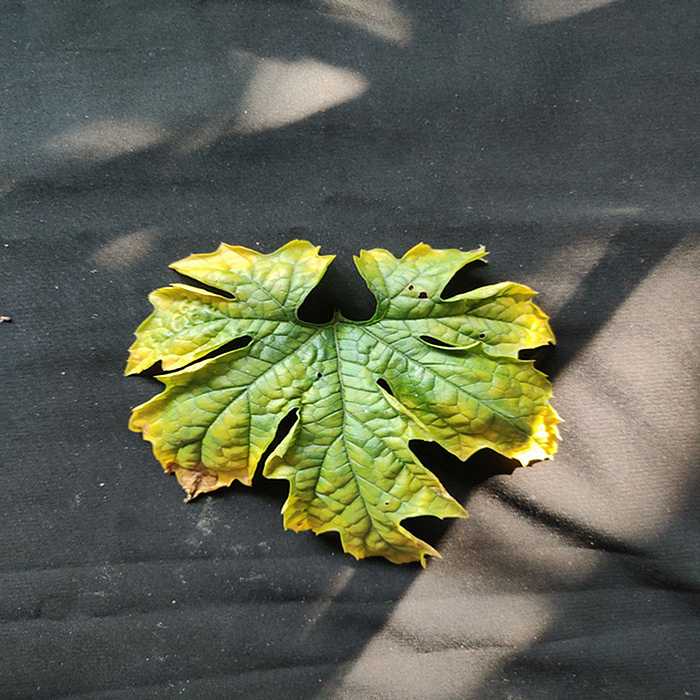
Plant: Bitter Gourd
Label: Fusarium wilt